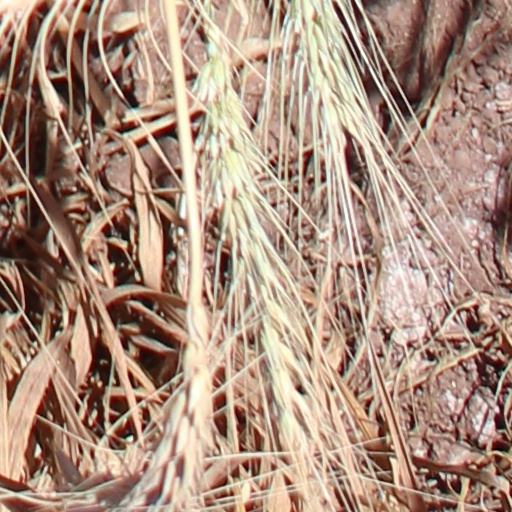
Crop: wheat